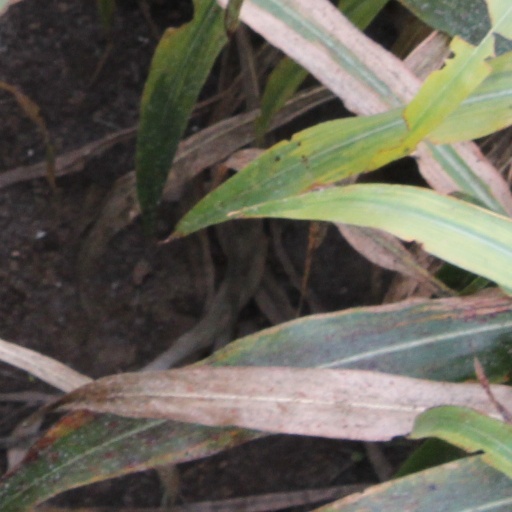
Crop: sorghum